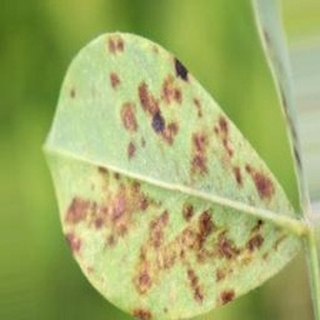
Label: groundnut_rust